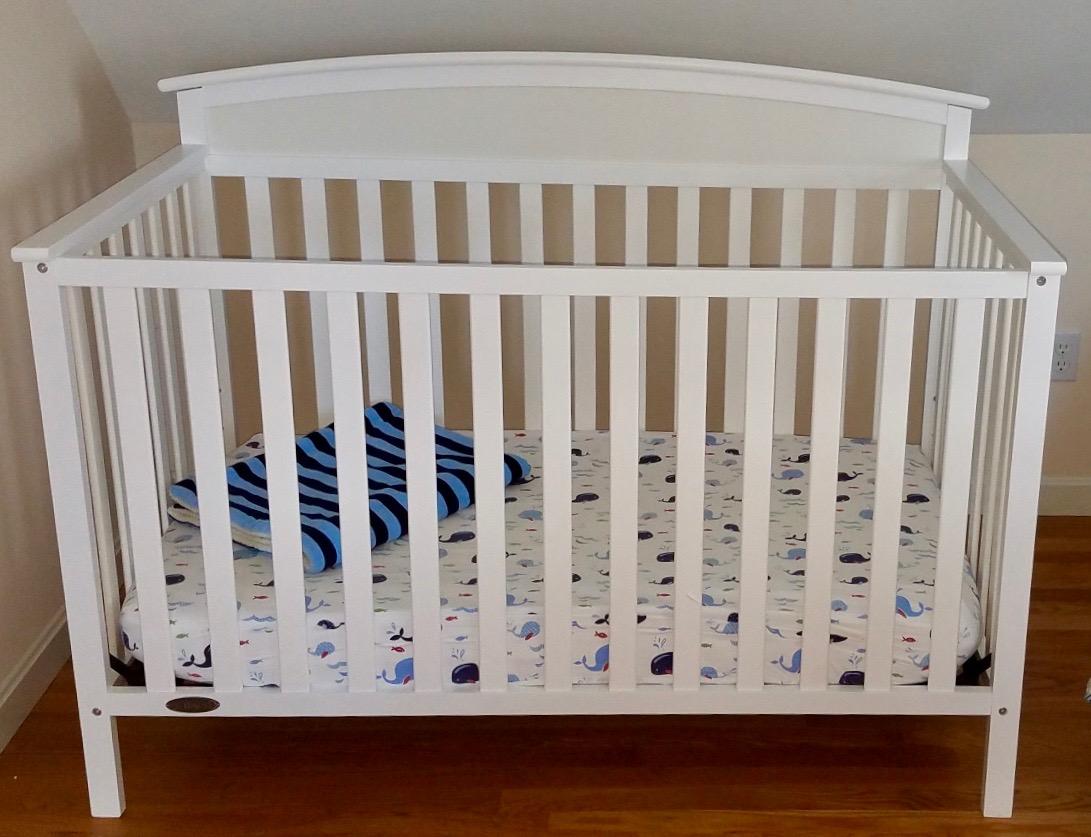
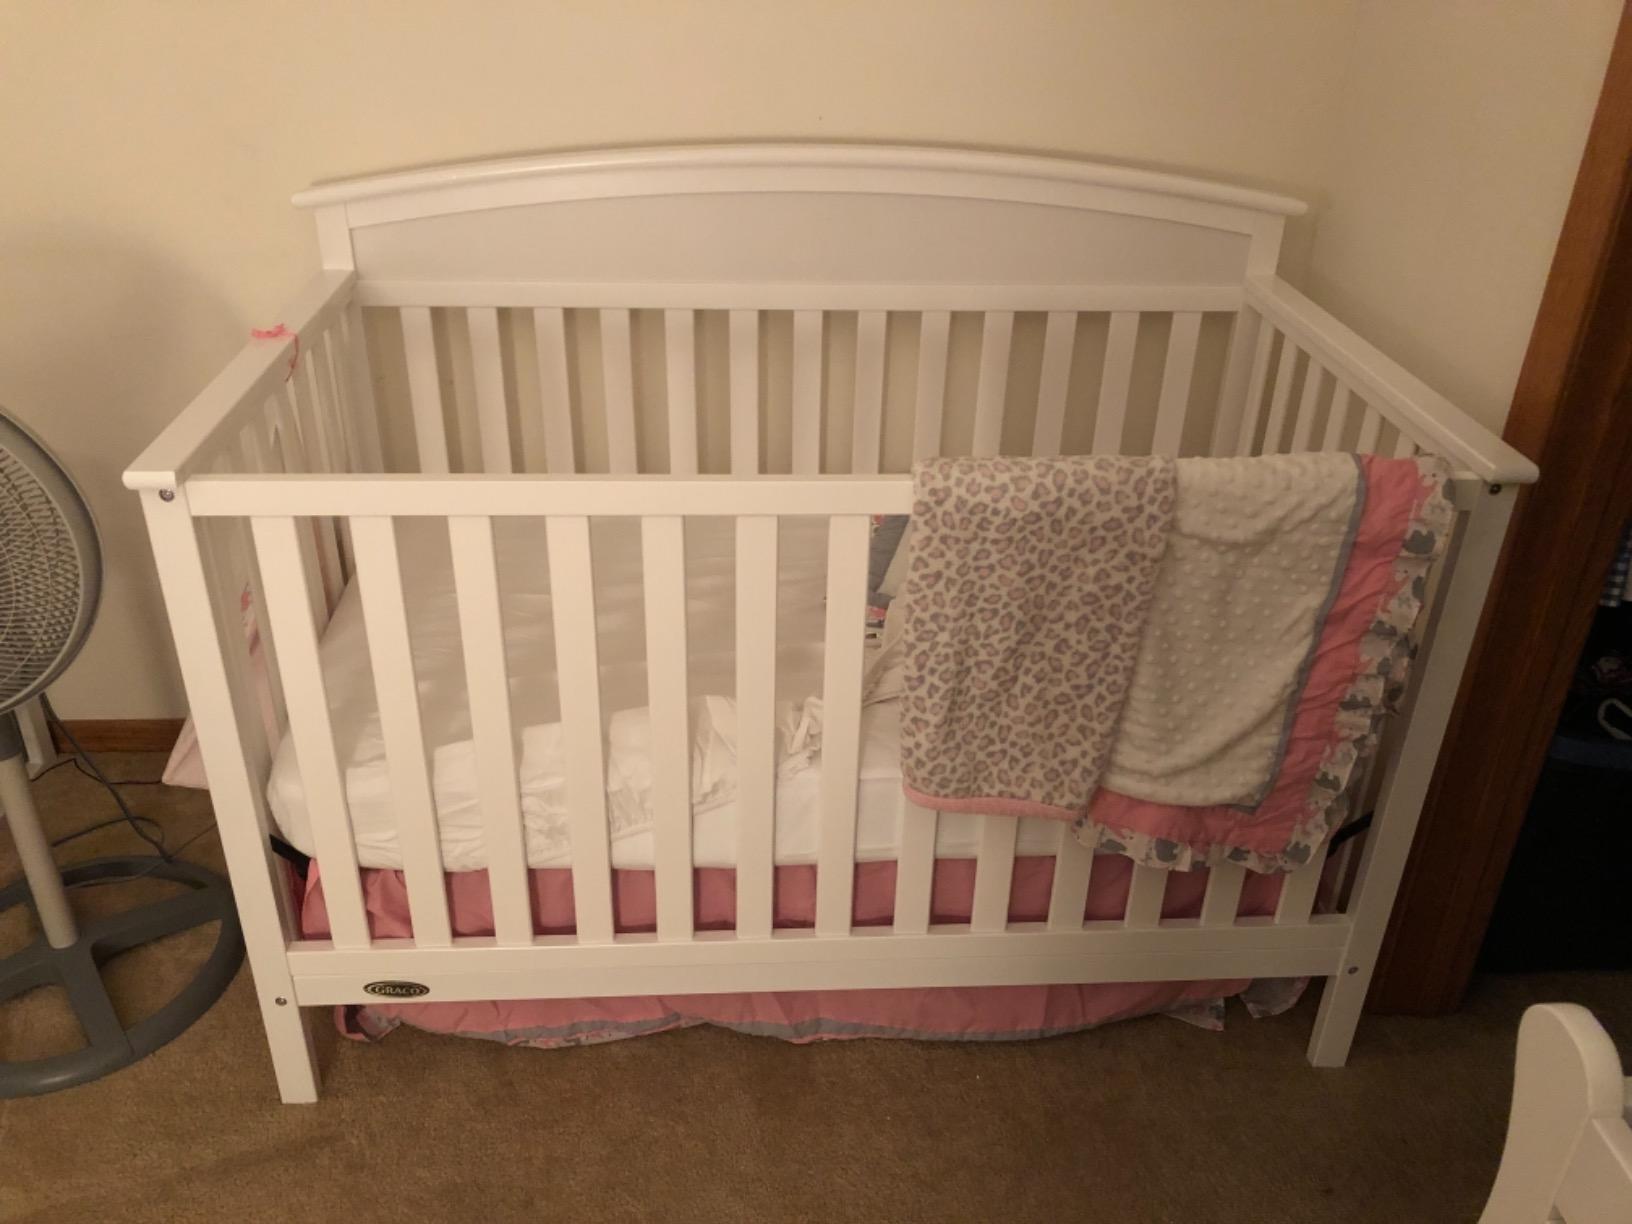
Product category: products_crib
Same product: yes